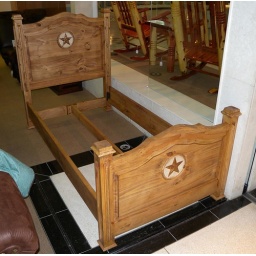
Beautiful hand carved Brazilian rustic pine bed with marble stone star insert in twin size.